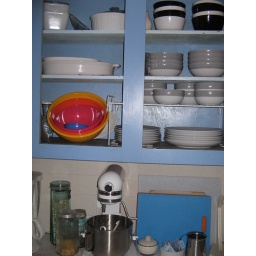
With liners. Plus the yellow bowl that had been in the sink waiting to be washed.